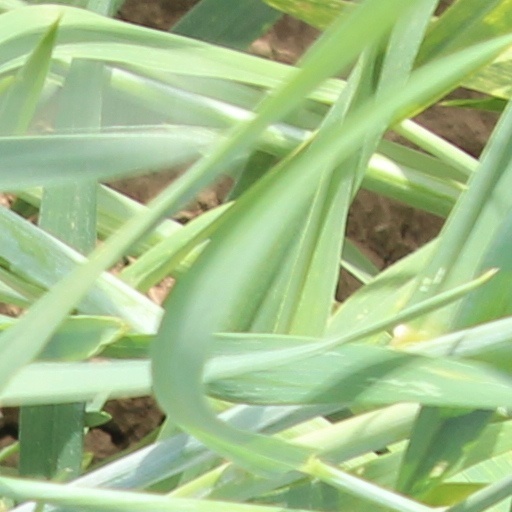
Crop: wheat